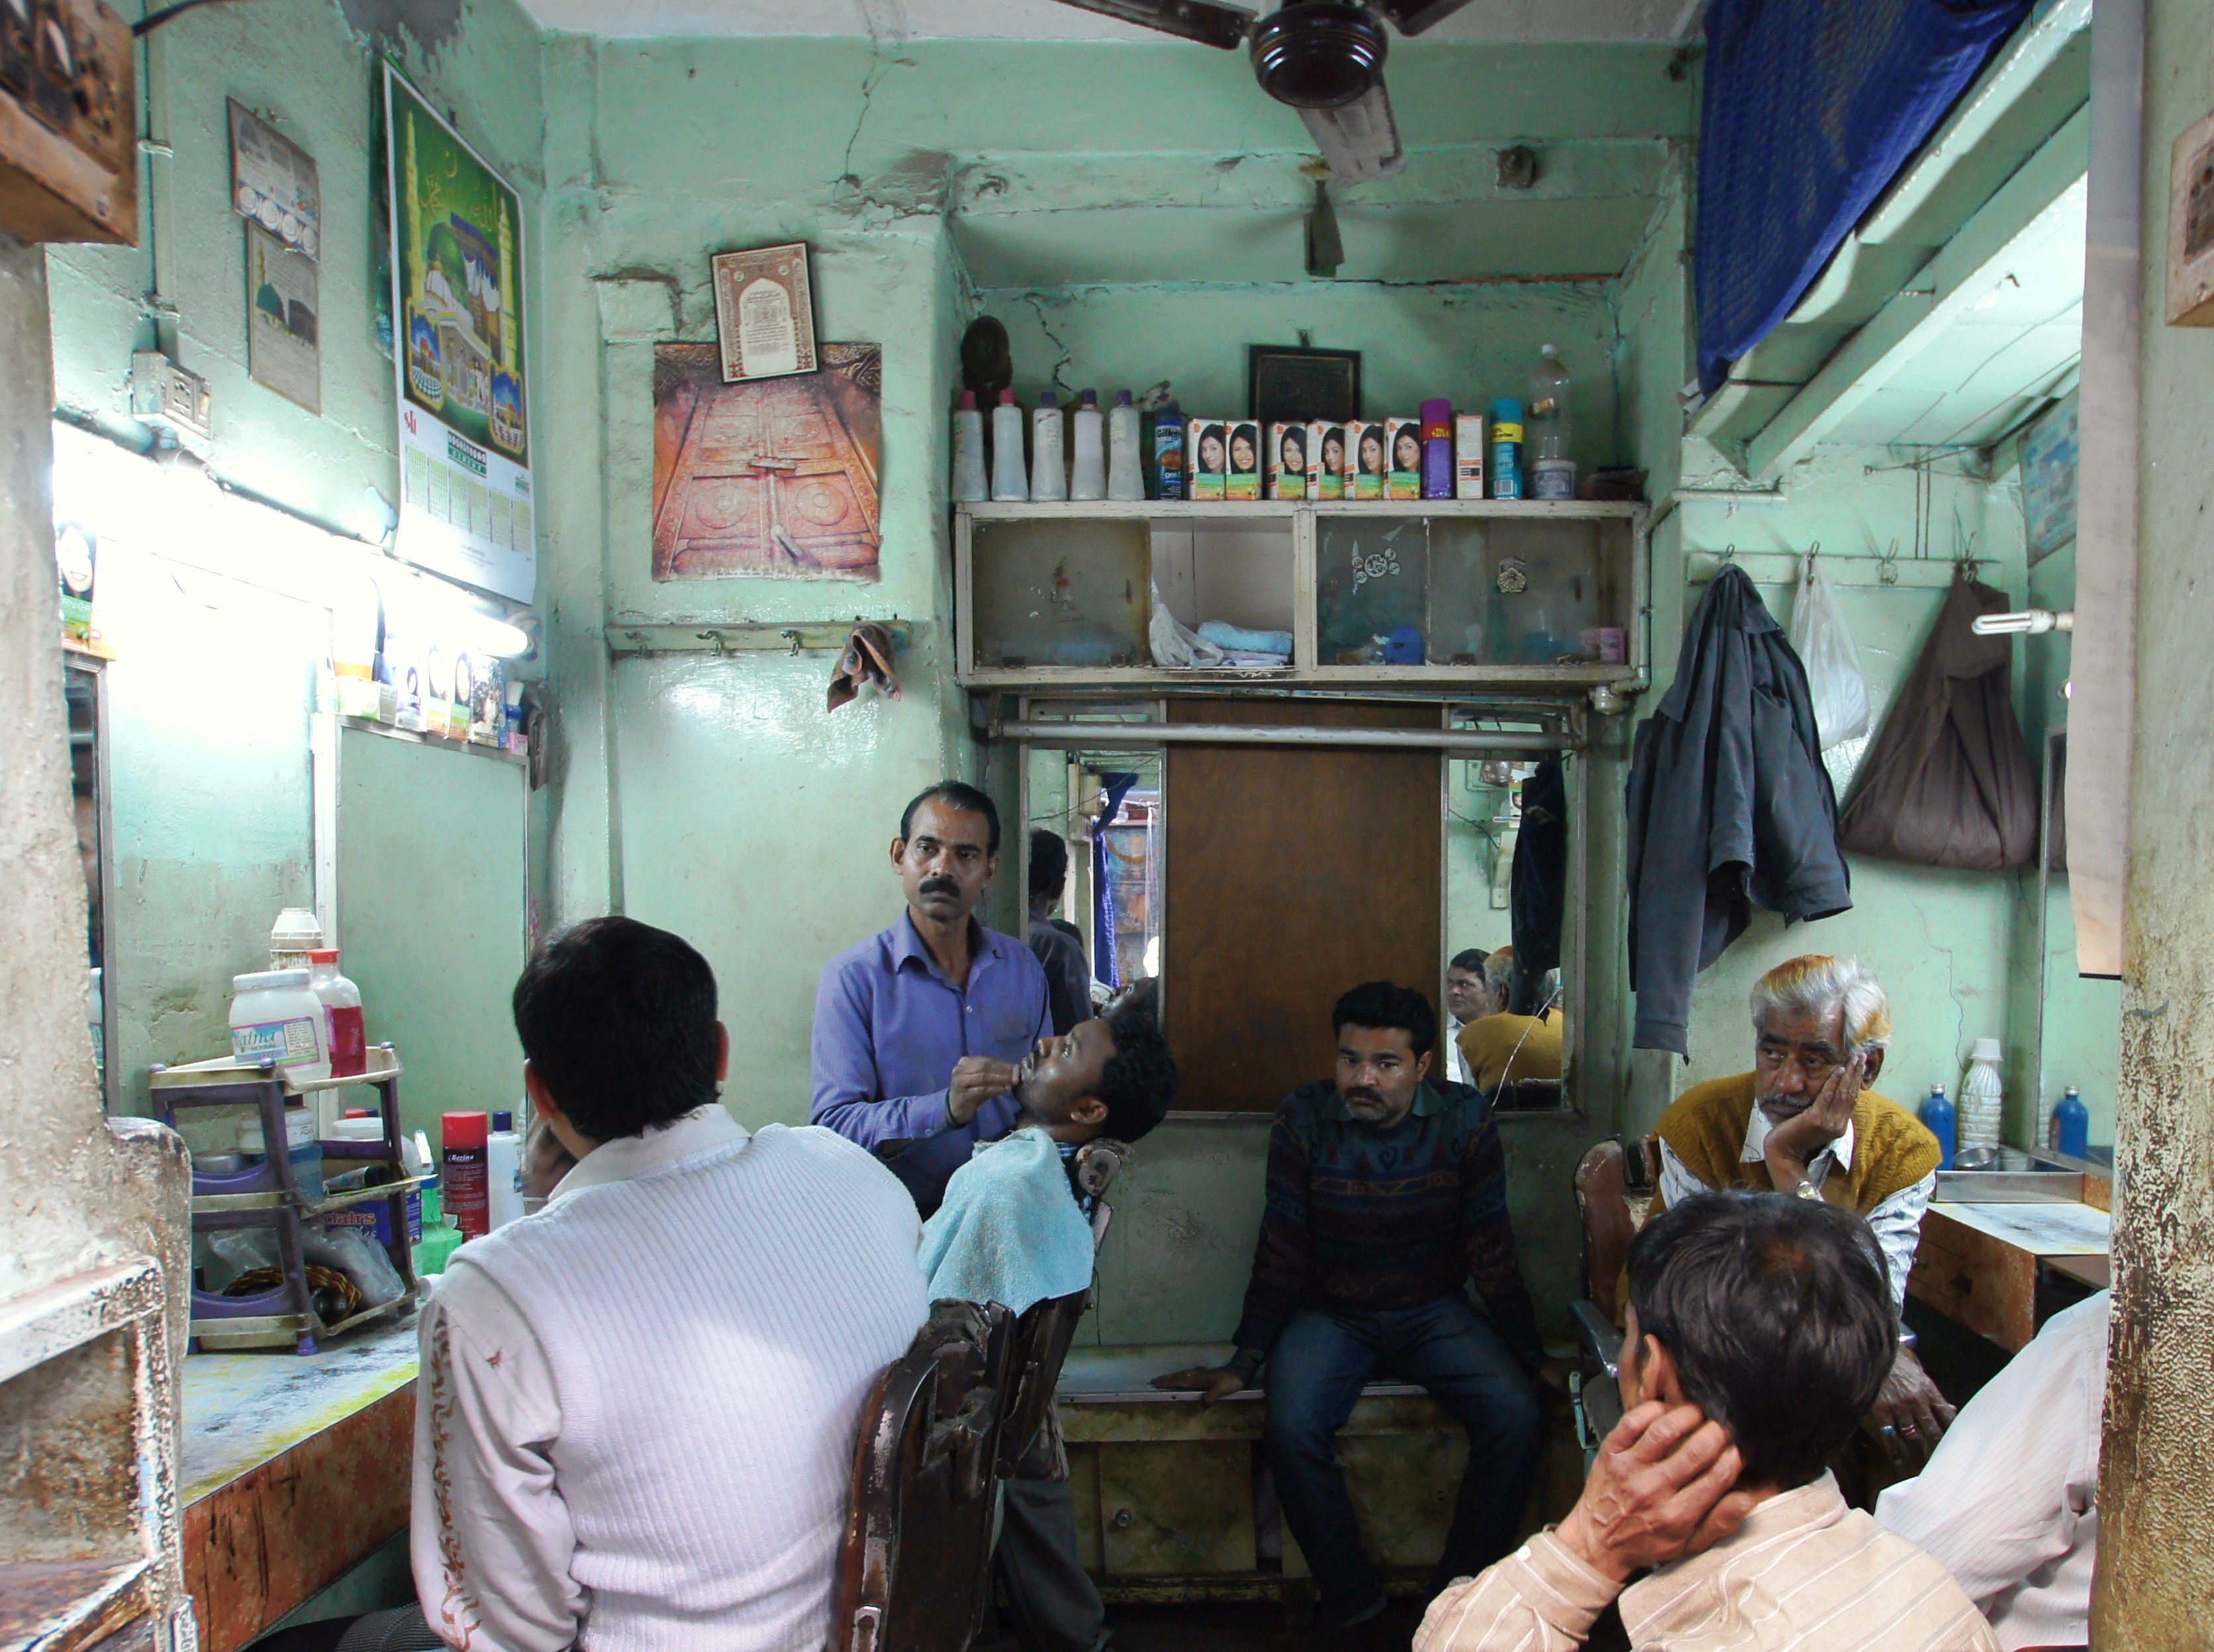
art, institution